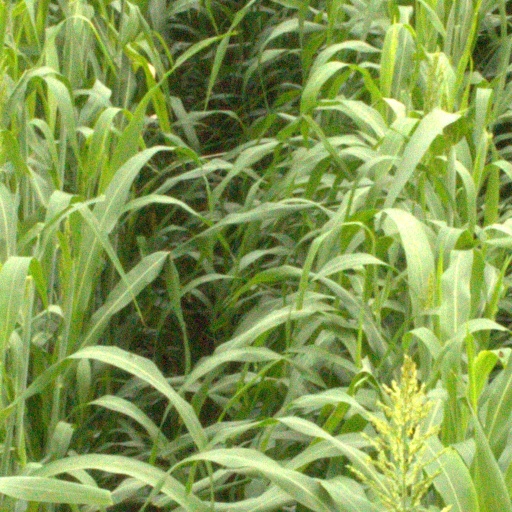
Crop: sorghum